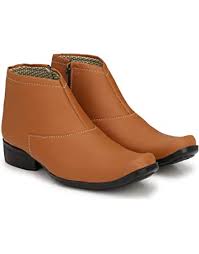
Label: Boat